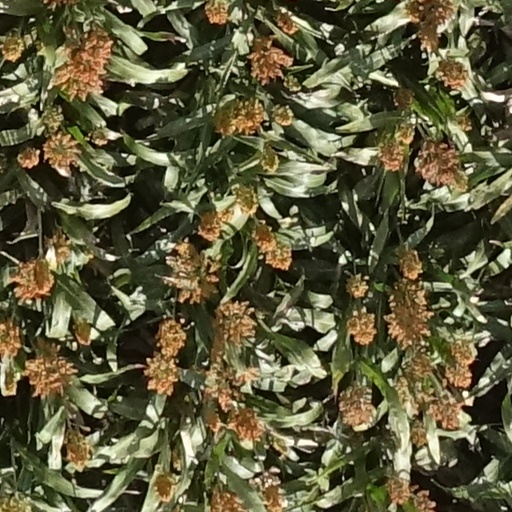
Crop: sorghum